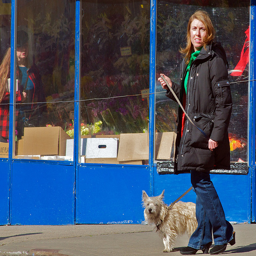
A woman walking her dog on a leash next to a blue storefront.
The woman is walking her terrier past the flower shop
A woman walking her dog on a leash
A woman and her leashed dog peer at the camera while walking down the sidewalk.
a woman in her jacket is walking her white dog